Rich Robinson

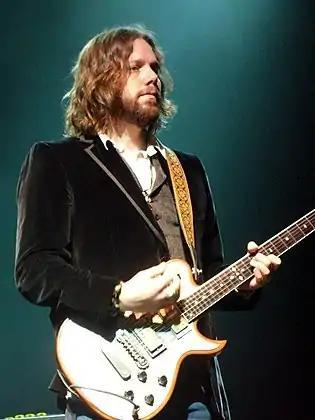
Rich Robinson performing in 2008

Richard Robinson (born May 24, 1969) is an American musician and founding member of the rock and roll band the Black Crowes. Along with older brother Chris Robinson, Rich formed the band in 1984 (originally called "Mr. Crowes Garden") while the two were attending Walton High School in Marietta, Georgia. At age 15, Rich wrote the music for "She Talks to Angels", which became one of the band's biggest hits.